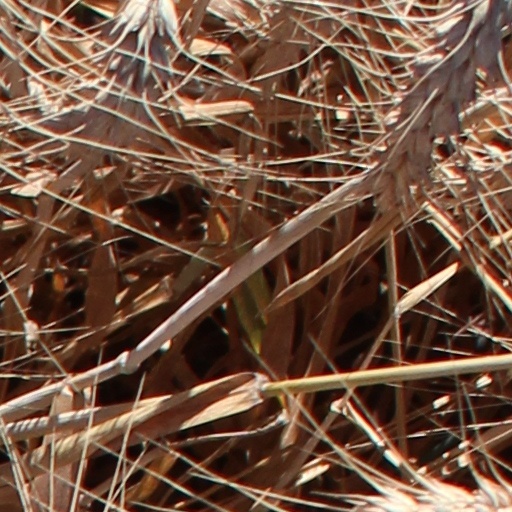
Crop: wheat